Vedanta

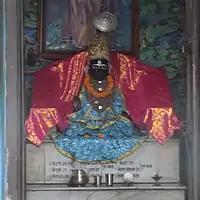
Nimbarkacharya's icon at Ukhra, West Bengal

Nimbārka (7th century) sometimes identified with Bhāskara, and Srinivasa propounded "Dvaitādvaita". "Brahman" (God), souls "(chit)" and matter or the universe "(achit)" are considered as three equally real and co-eternal realities. "Brahman" is the controller "(niyanta)", the soul is the enjoyer "(bhokta)", and the material universe is the object enjoyed "(bhogya)". The Brahman is "Krishna", the ultimate cause who is omniscient, omnipotent, all-pervading Being. He is the efficient cause of the universe because, as Lord of "Karma" and internal ruler of souls, He brings about creation so that the individual souls can reap the consequences of their "karma". God is considered to be the material cause of the universe because creation was a manifestation of His powers of soul "(chit)" and matter "(achit)"; creation is a transformation "(parinama)" of God's powers. He can be realized only through a constant effort to merge oneself with His nature through meditation and devotion.